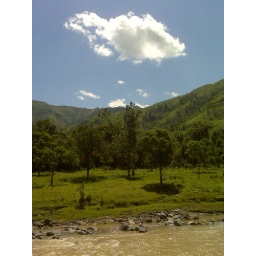
Lone cloud over the banks of the Limbe river